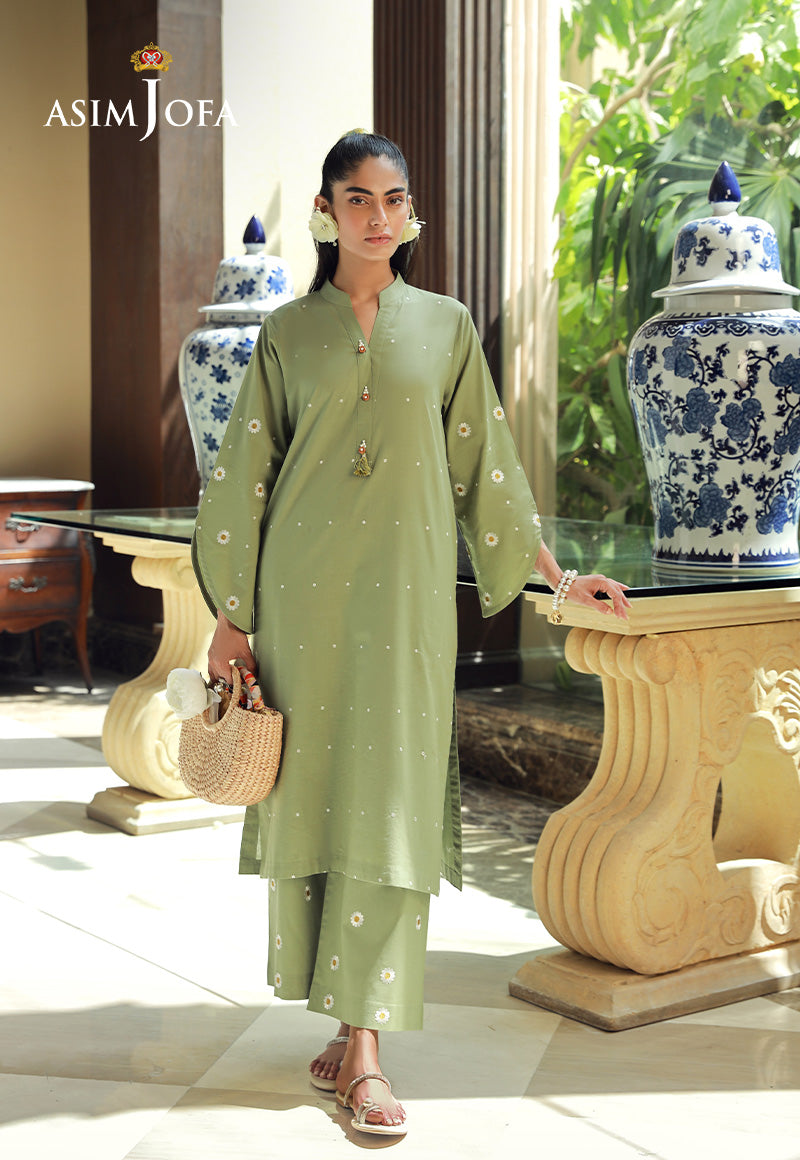
green karigari tunic